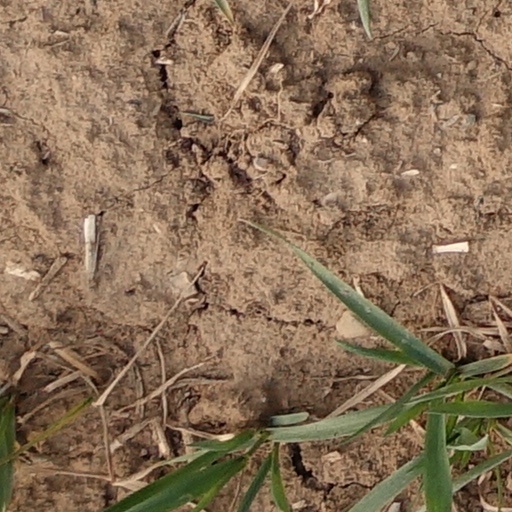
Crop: wheat